Rheola House

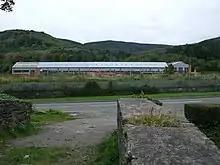
Rheola Works in 2009

With the rise of industrialisation and coalmining along the Neath valley, it no longer suited its role as a fashionable and picturesque residence. In the 20th century Rheola was the home of Col J. Edwards Vaughan at least until 1926. In 1939 the estate was bought by the British Aluminium Company, who used the house as offices, and built an aluminium smelting plant on a large plot between the house and road. Aluminium smelting requires large amounts of electricity, and the original plan had been to use locally produced electricity, generated with local coal supplies. However World War II broke out before the generators were imported from Switzerland, so the smelting plant attempted to run using national grid electricity, and this was discontinued by 1943. The factory was then in use as a strip mill. The industrial activity had involved an area of hardstanding covering almost , which then was used for screening coal from the nearby coalmines. By 1981 it had ceased to be needed for coal screening, and the estate was sold to local construction and demolition company RM Rees. The industrial buildings were used for architectural salvage and a weekly market. The house was in serious decline, as were the grade II listed stables and coach house.